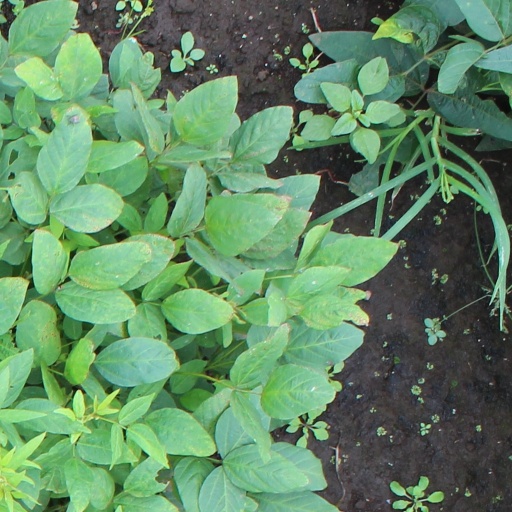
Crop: soybean